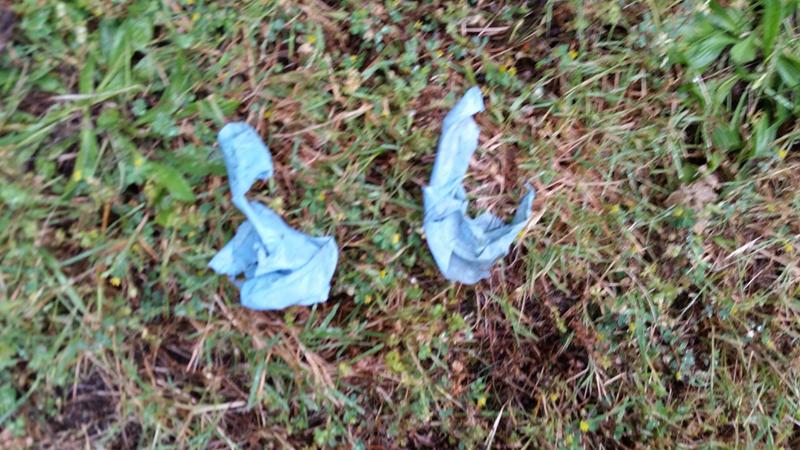
Label: trash